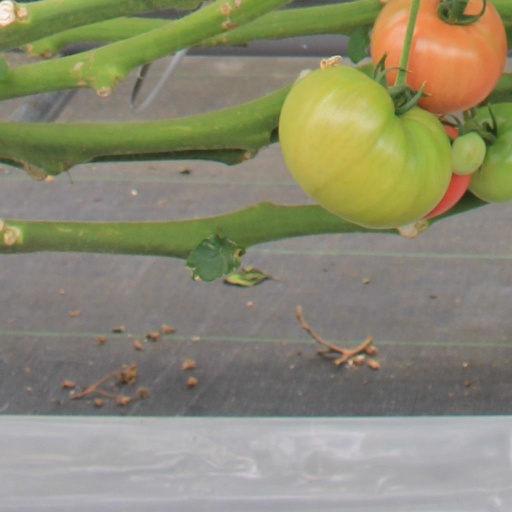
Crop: tomato